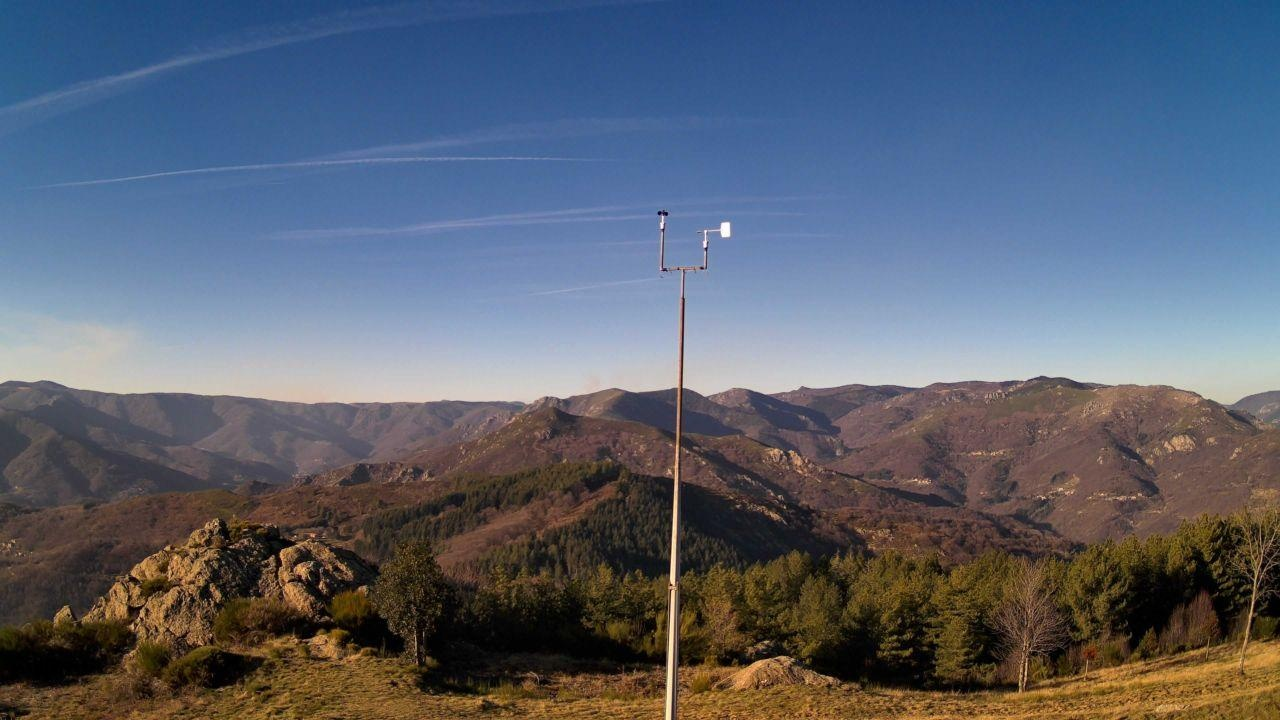
Fire: no
Smoke: yes